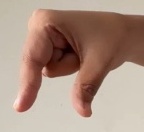
ASL sign: Q